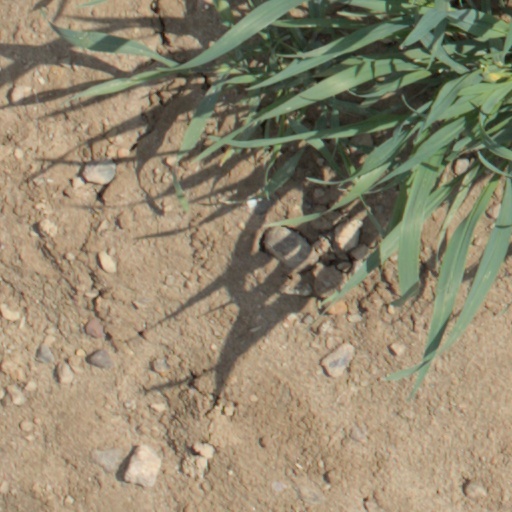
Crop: wheat